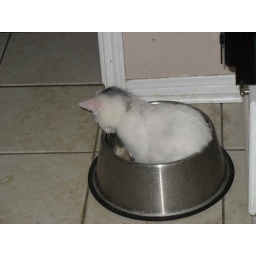
Sitting in the water bowl